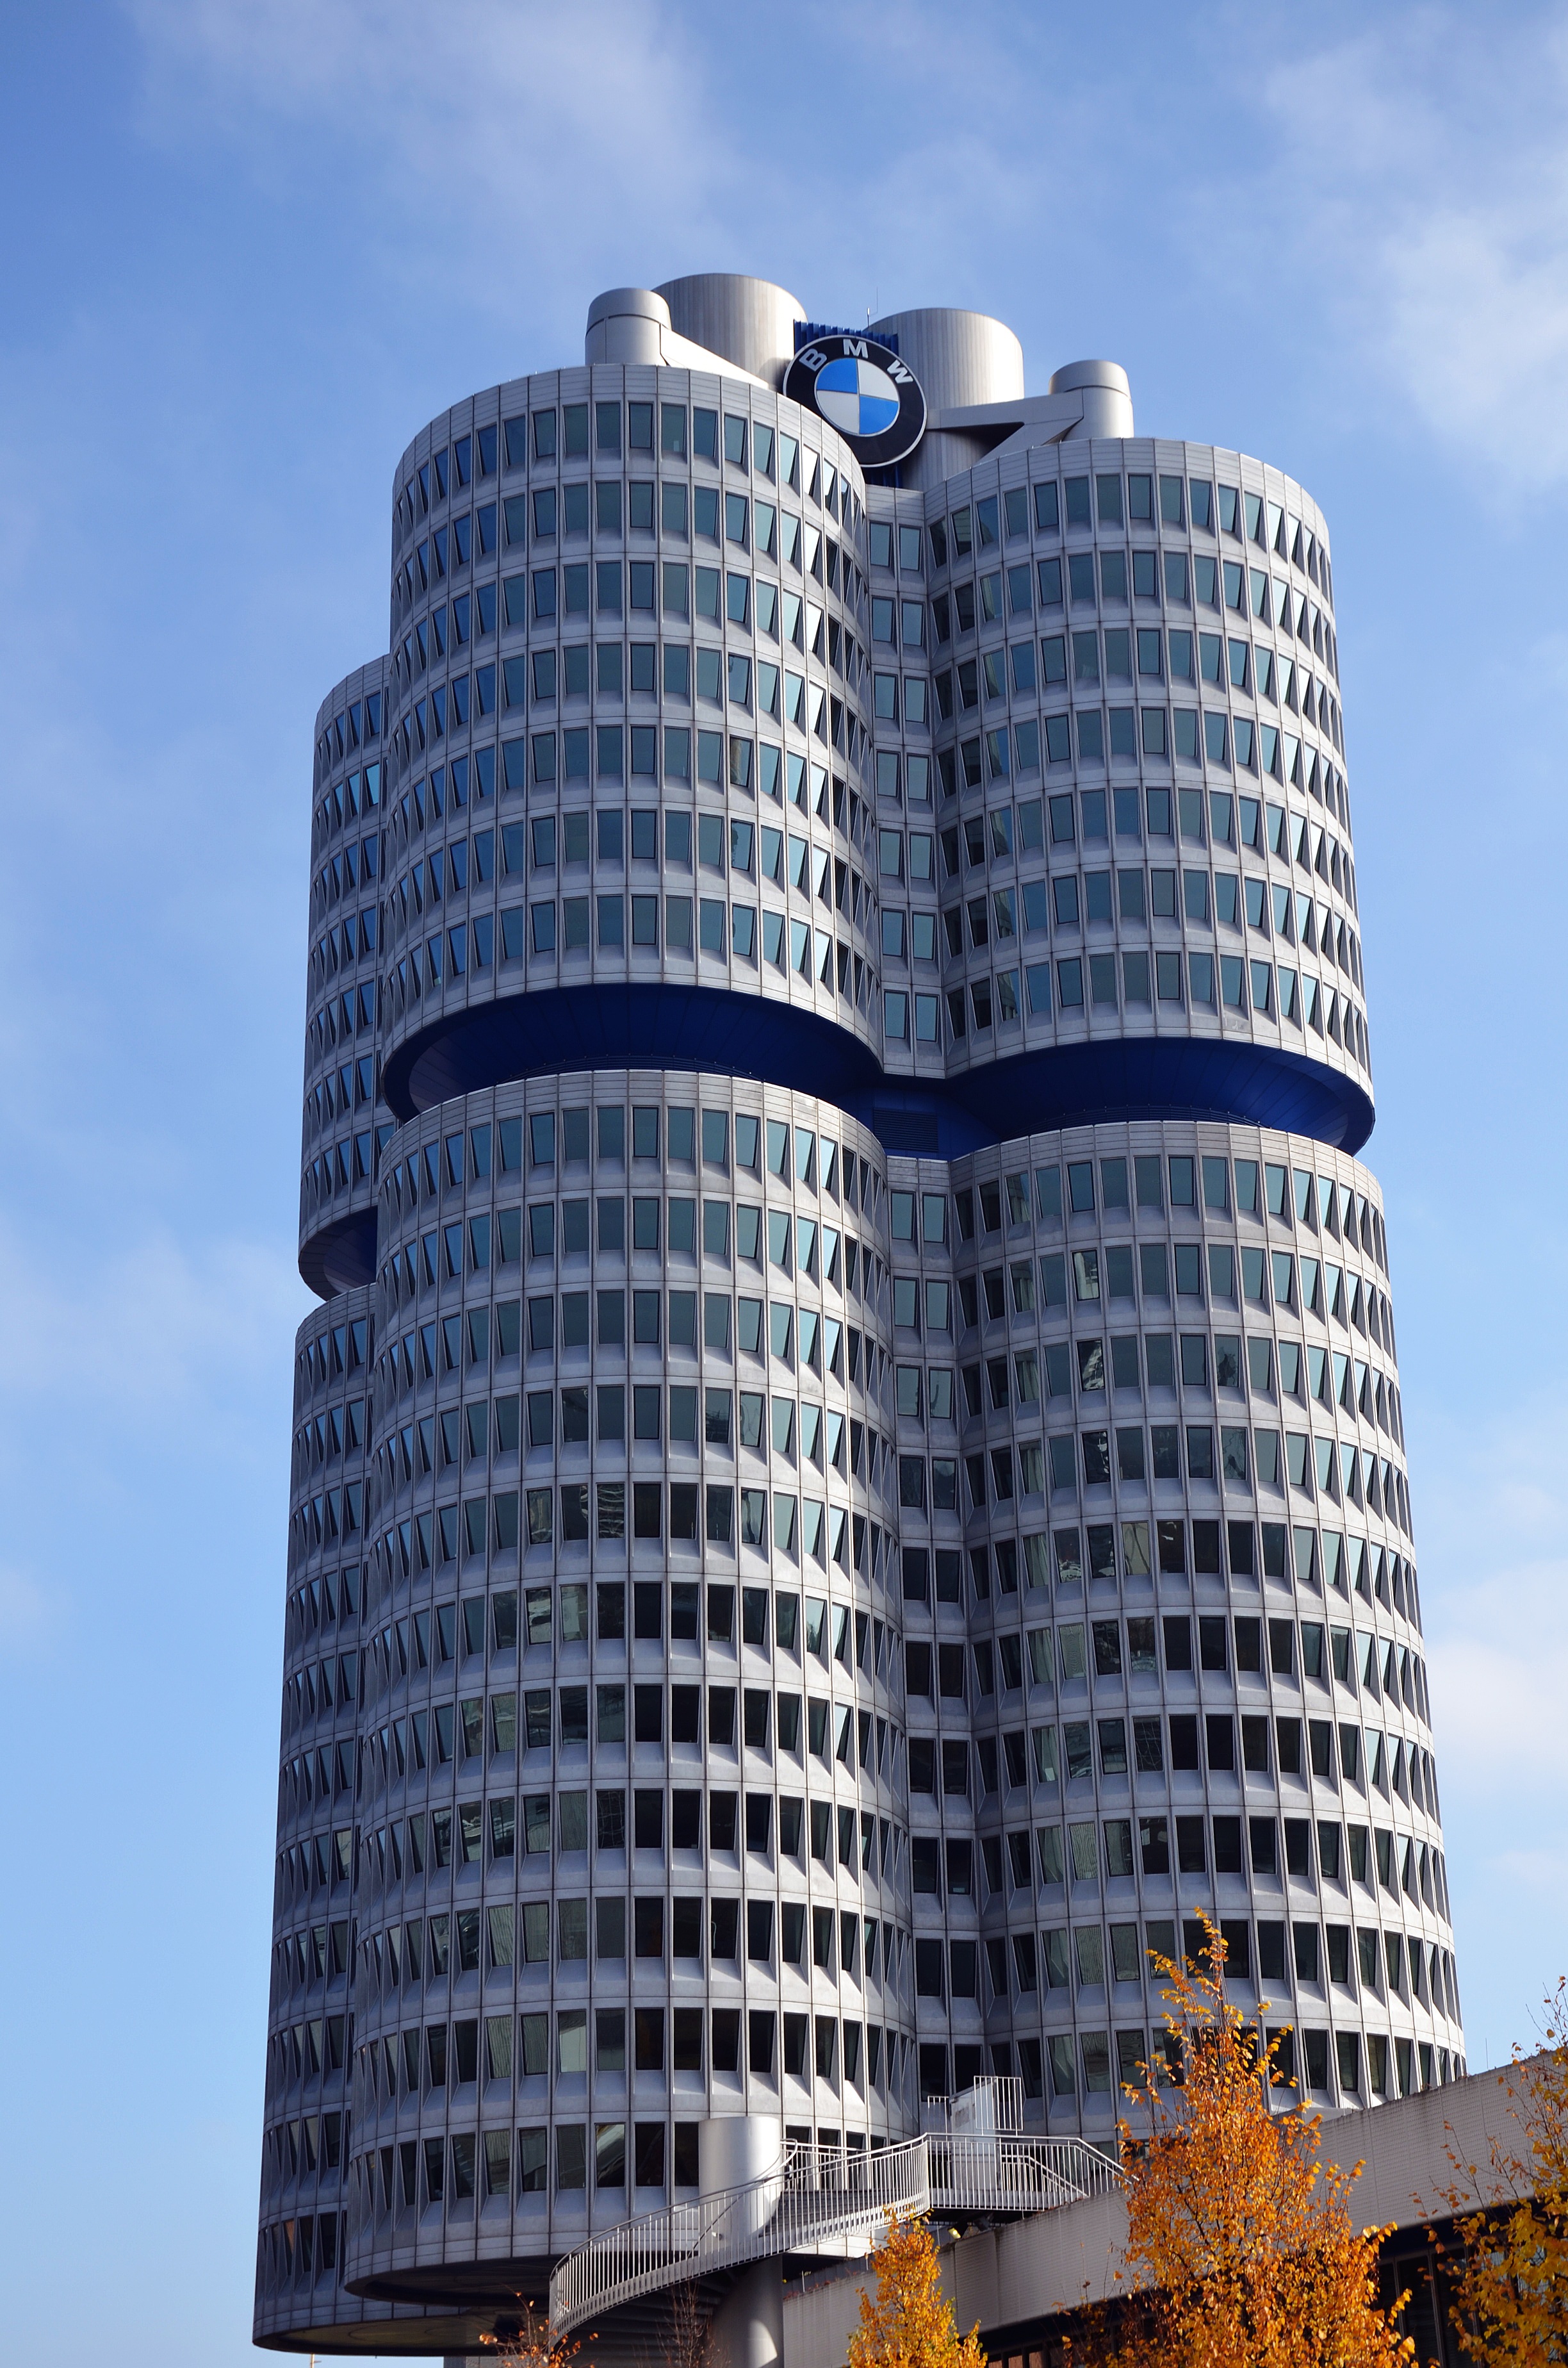
architecture, window, view, building, skyscraper, downtown, high, heaven, tower, museum, landmark, facade, blue, tower block, germany, bmw, headquarters, metropolis, condominium, metropolitan area, brutalist architecture